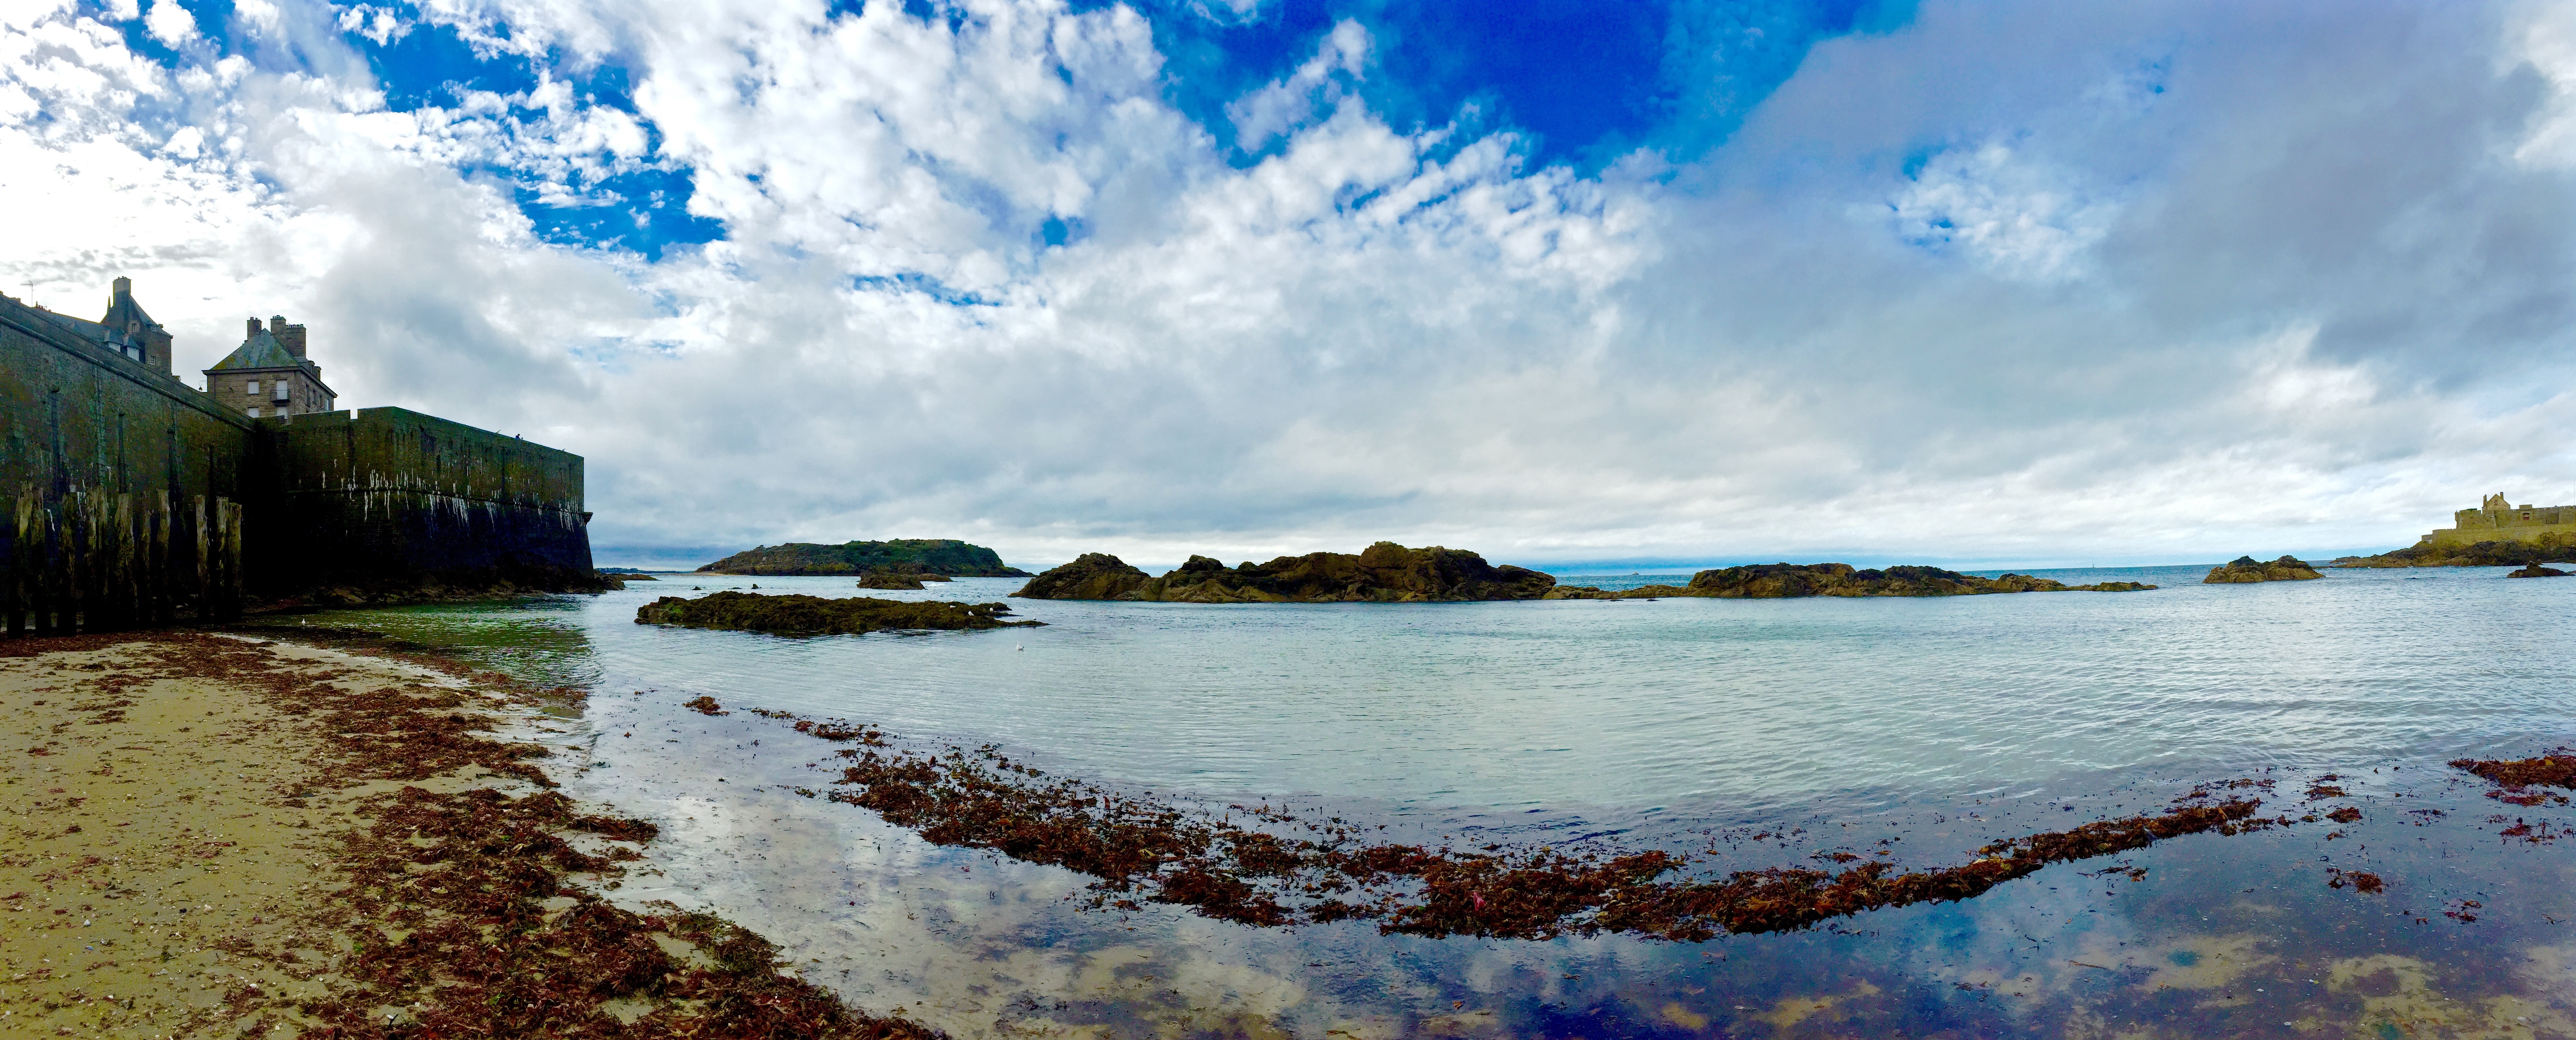
landscape, sea, coast, water, nature, horizon, cloud, sky, morning, shore, lake, river, panorama, reflection, bay, reservoir, body of water, loch